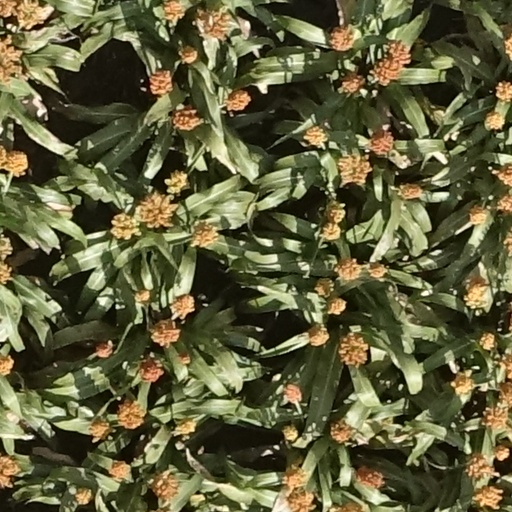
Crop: sorghum